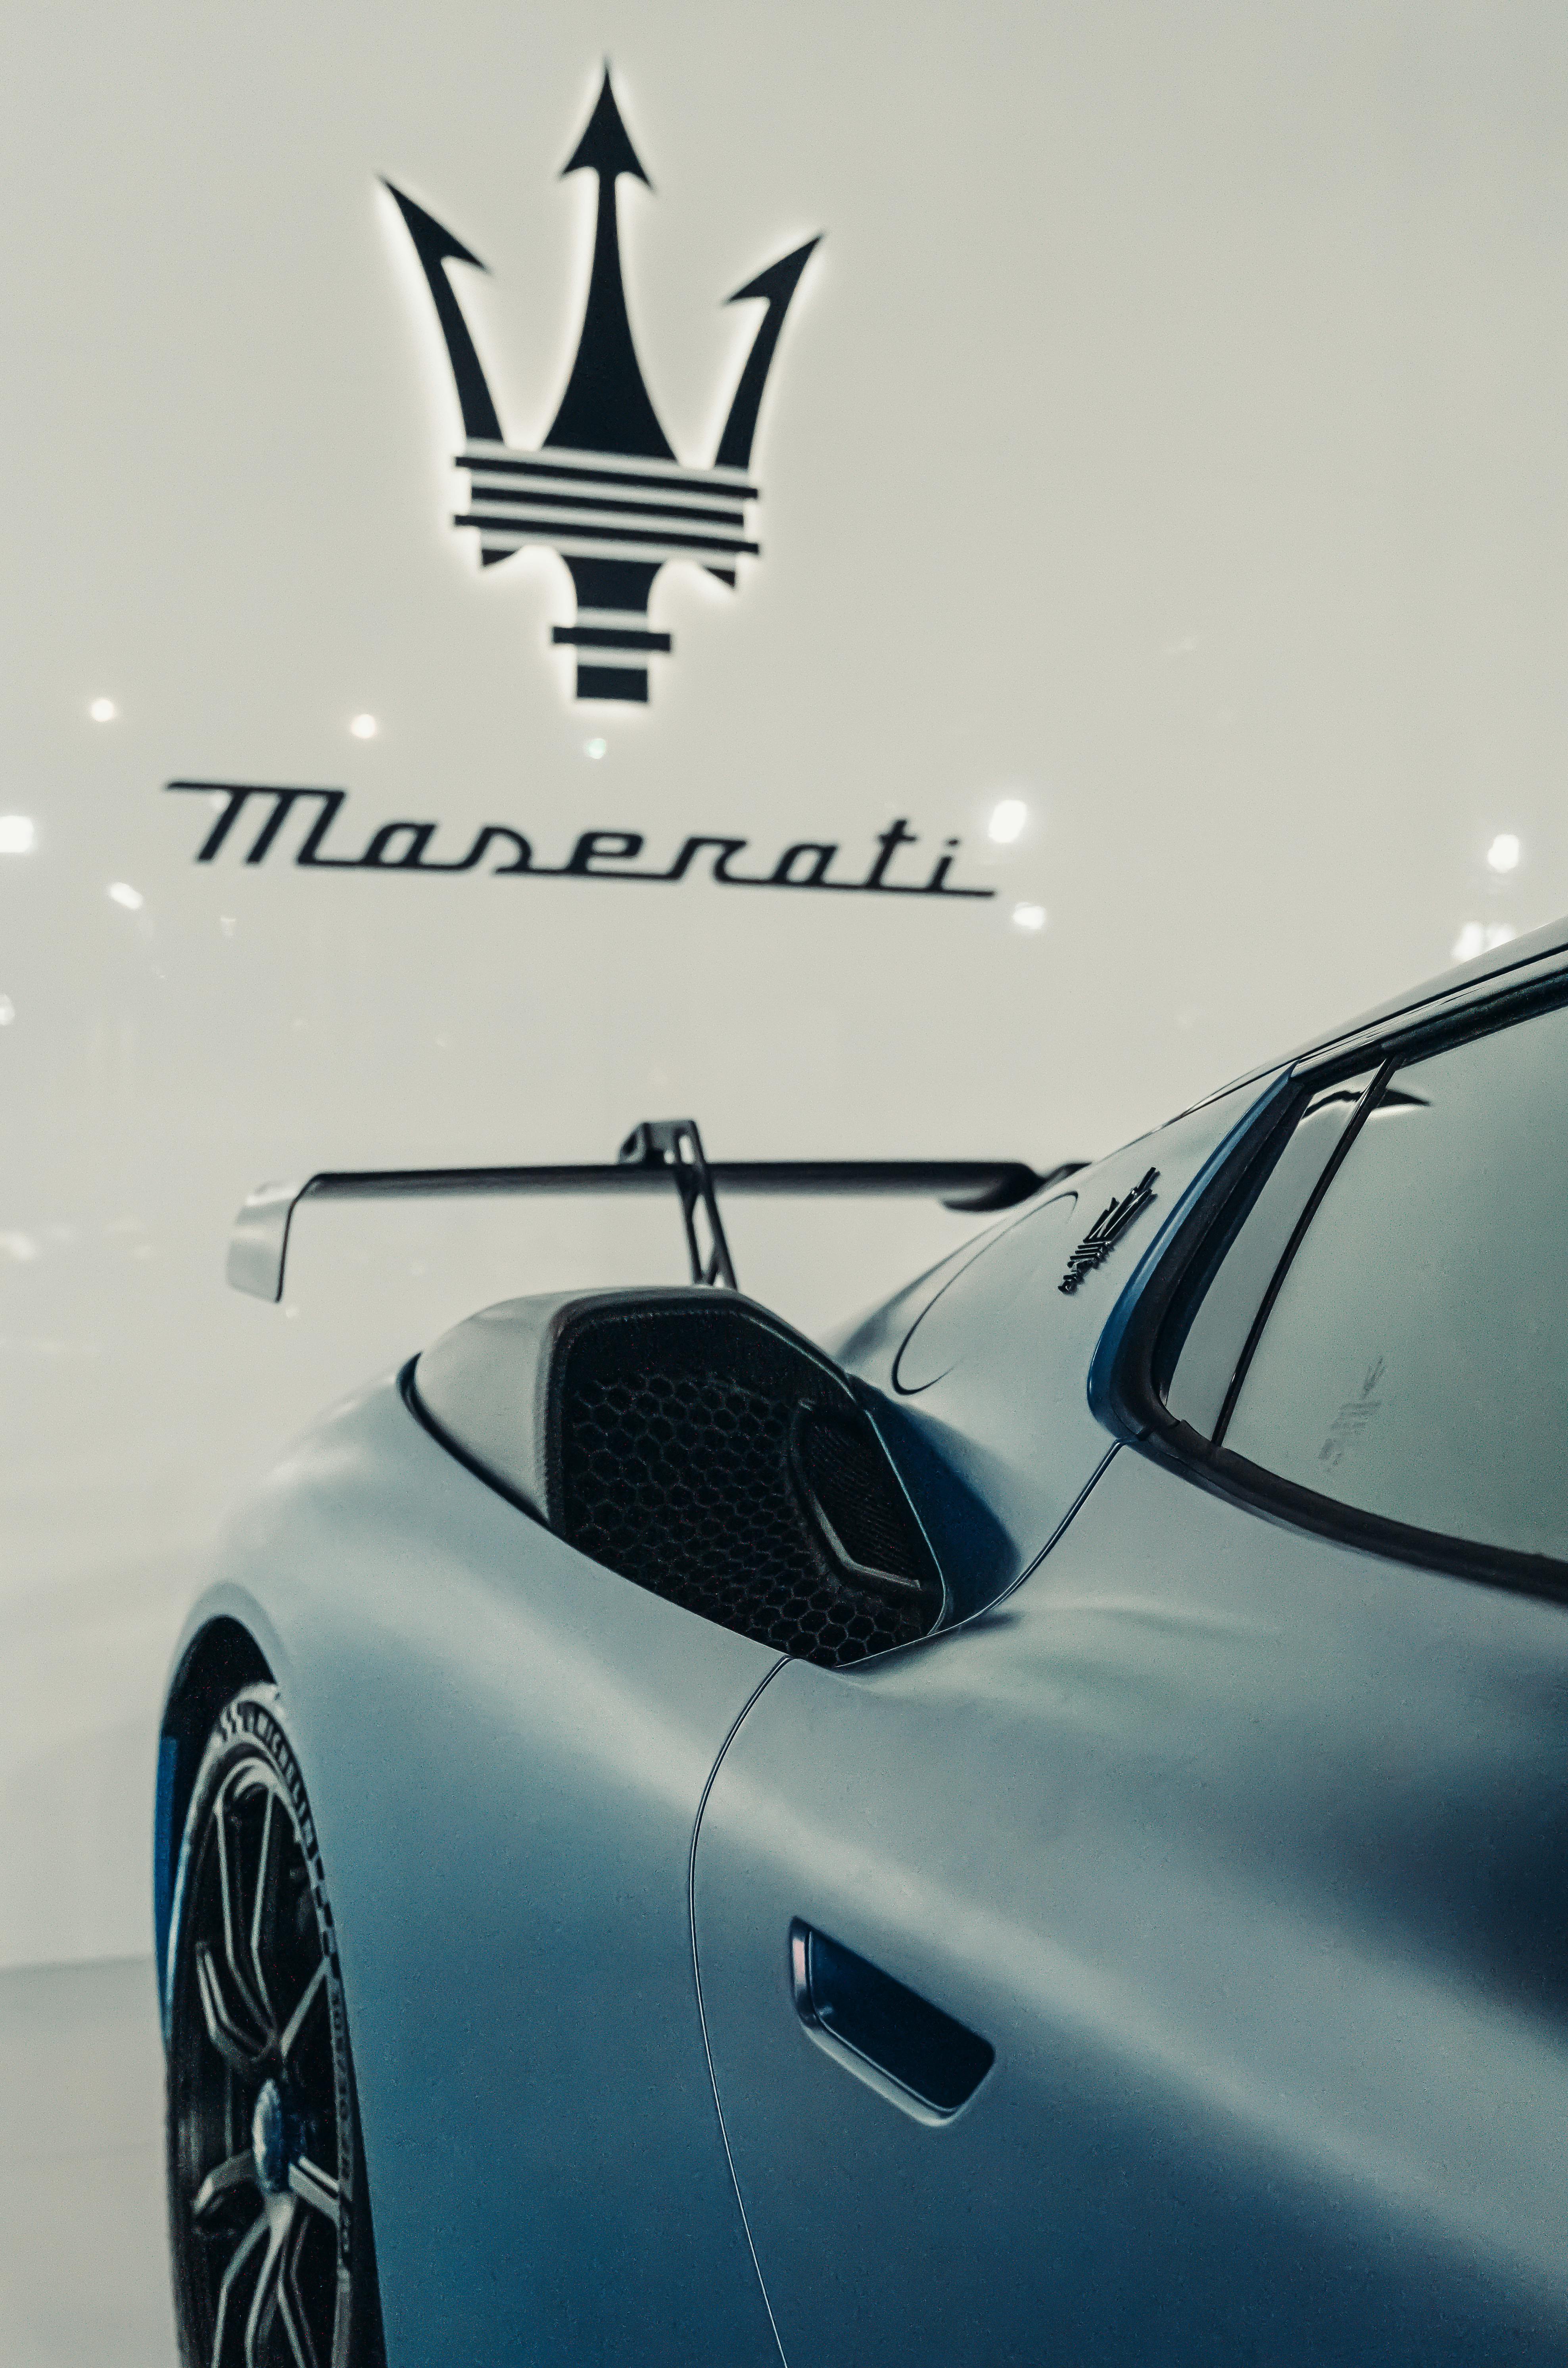
car, sports car, supercar, maserati, performance car, hood, concept car, kit car